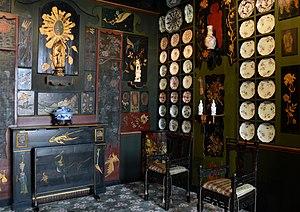
Salon chinois de Juliette Drouet, provenant de Hauteville Fairy, 20 rue de Hauteville à Guernesey, où elle emménagea en 1864, ayant suivi Victor Hugo dans son exil. Le décor a été entièrement conçu par Victor Hugo lui-même. Il est actuellement exposé dans la Maison de Victor Hugo, 6 Place des Vosges à Paris.